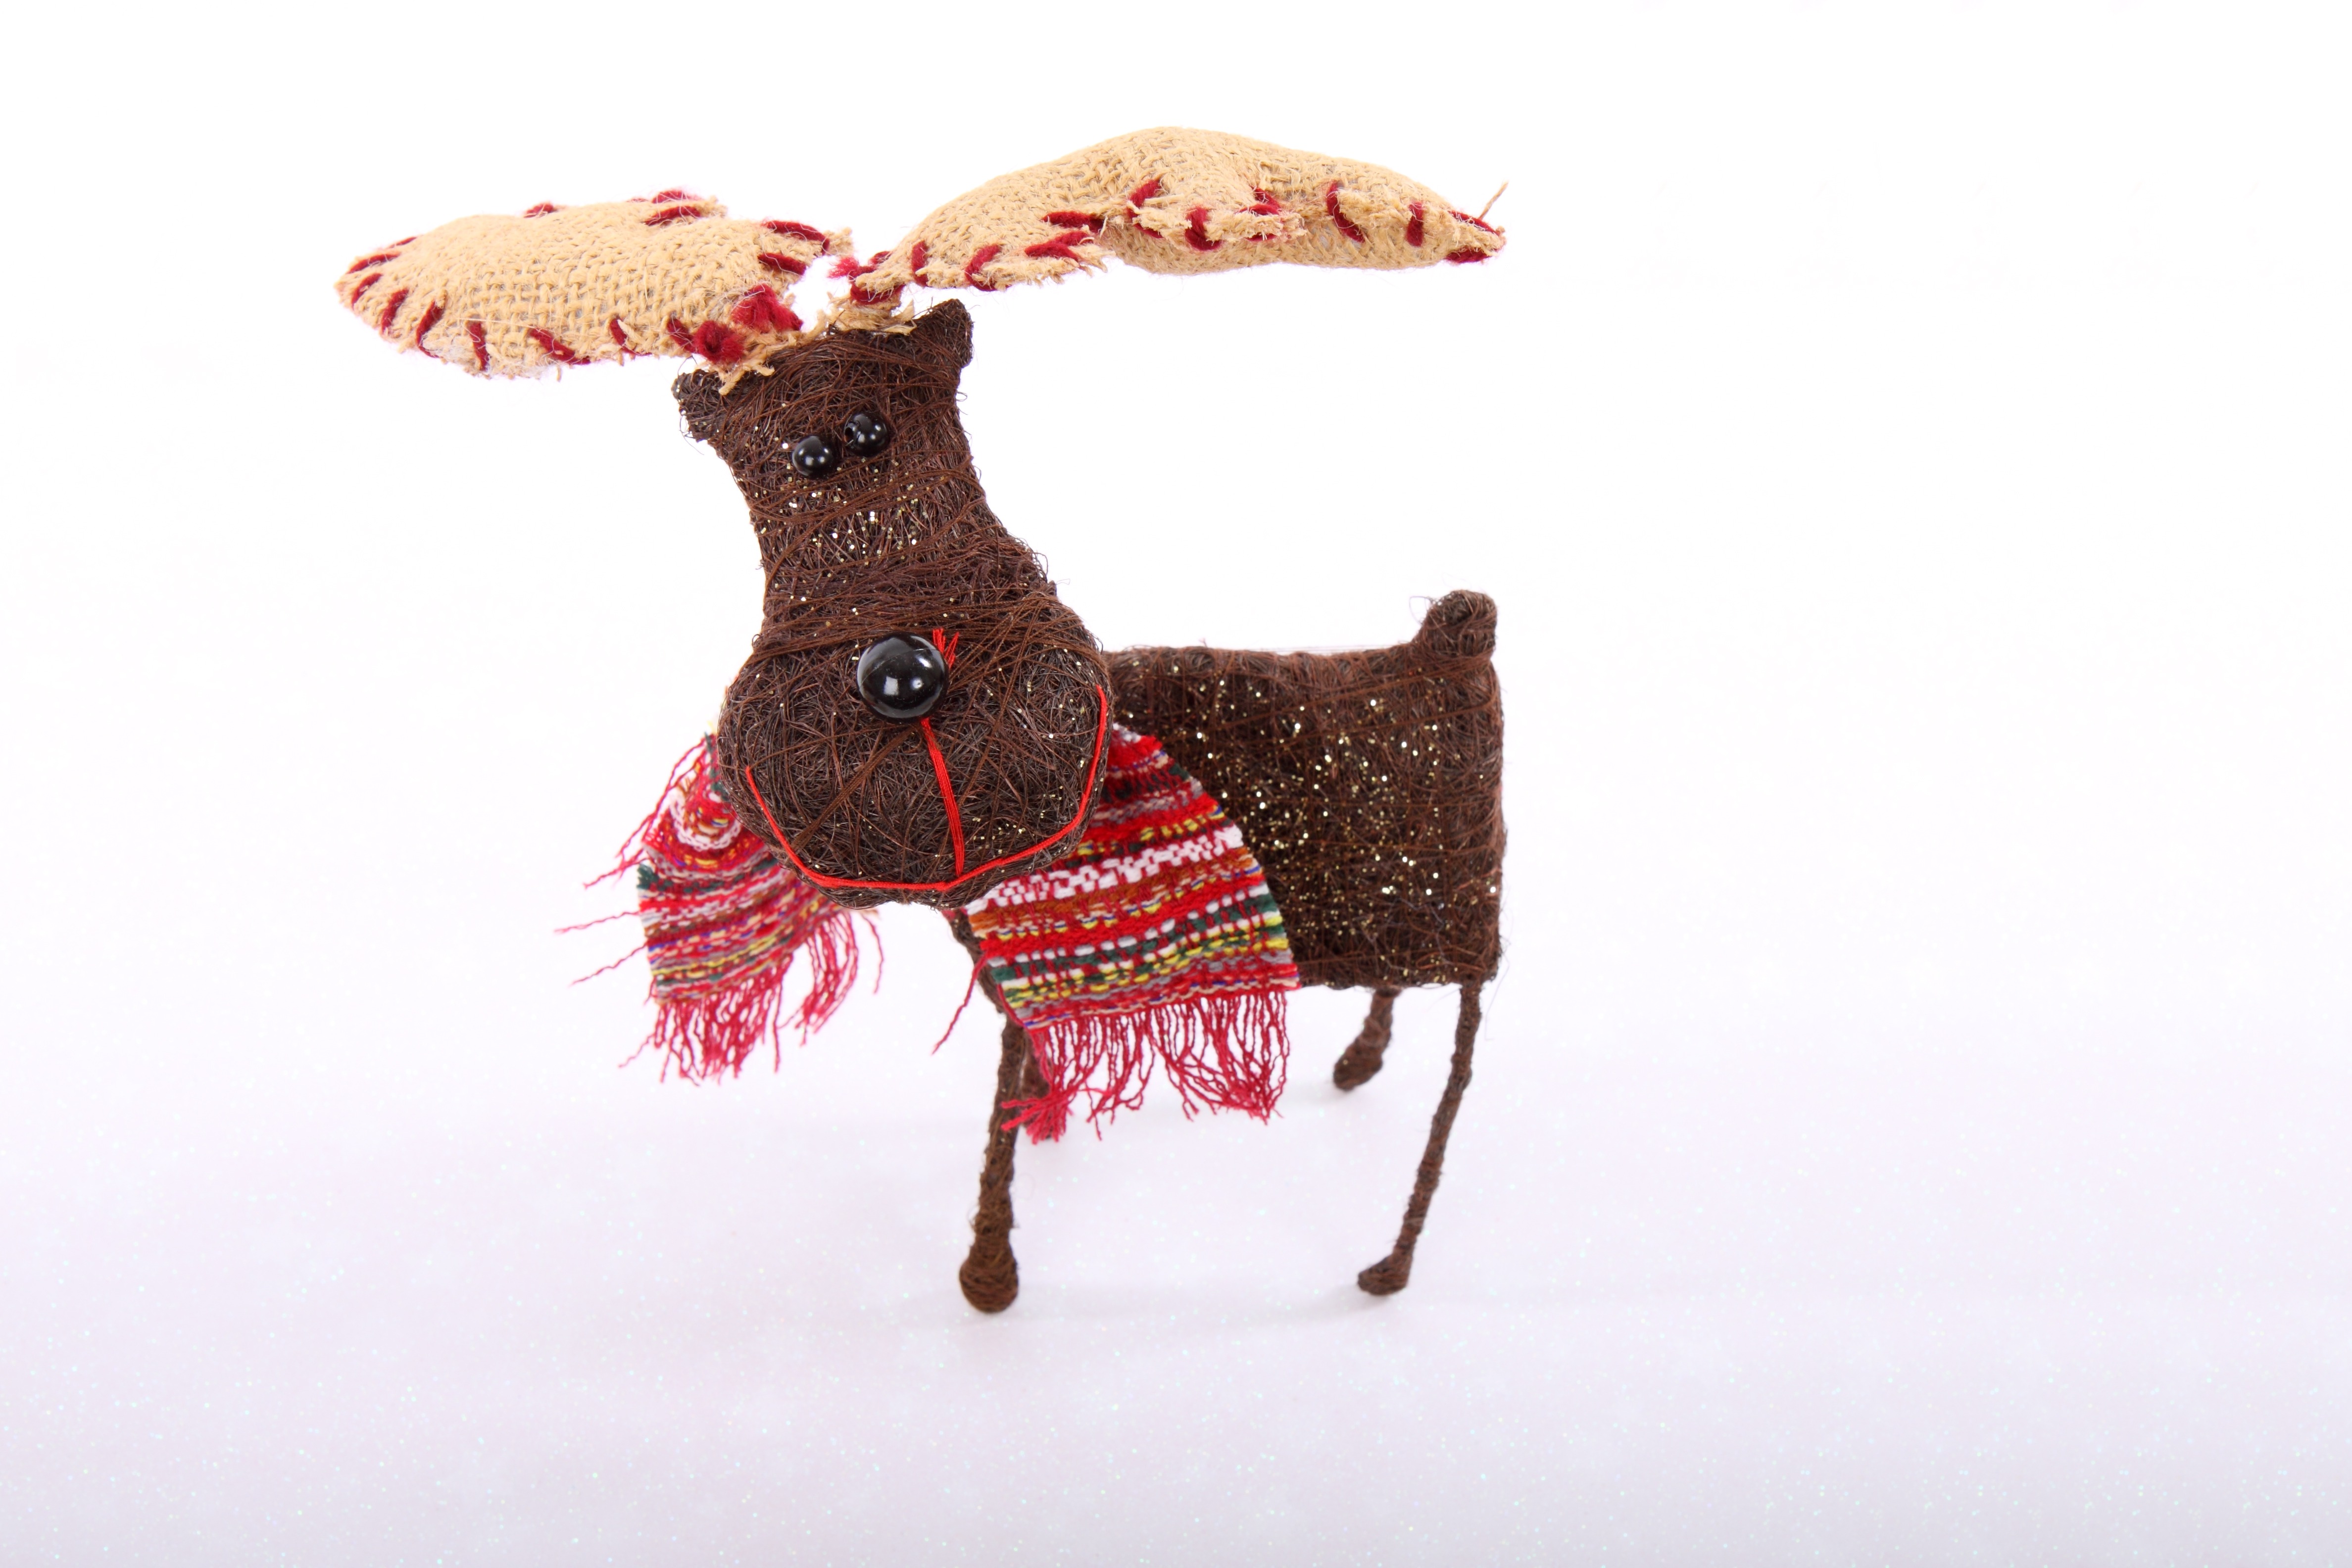
animal, cute, celebration, deer, decoration, holiday, christmas, paper, glitter, art, reindeer, noel, xmas, rudolf